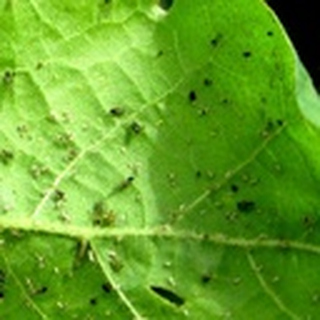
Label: cotton_aphids